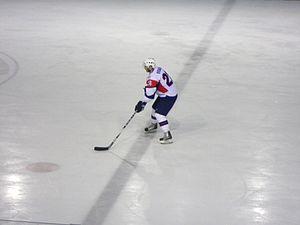
Aleš Kranjc, joueur de hockey sur glace slovène
Aleš Kranjc est un joueur professionnel de hockey sur glace slovène. Il évolue au poste de défenseur.